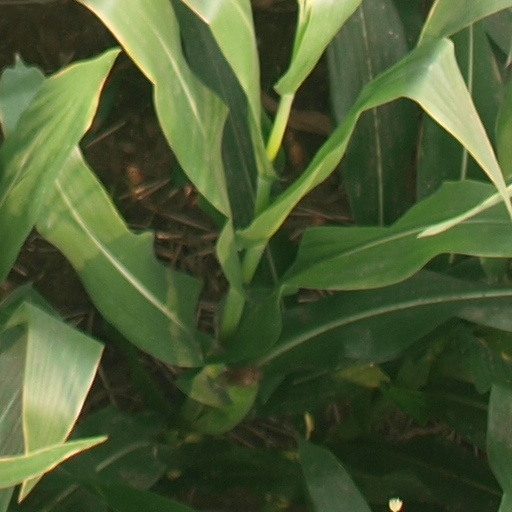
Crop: maize; corn